Blantyre railway station

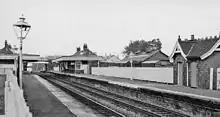
Blantyre station in 1961

The Clydesdale Junction Railway (CJR) was authorised in 1845, but before being opened, was absorbed by the Caledonian Railway (CR) in 1846. The section of the CJR between Newton and Hamilton was opened by the CR on 5 September 1849, with Blantyre station opening on 17 September 1849.